125th New York Infantry Regiment

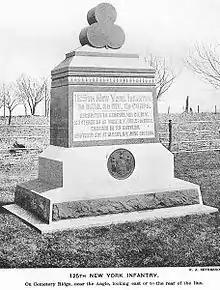
Monument to the 125th New York Volunteer Infantry Regiment at Gettysburg, Pennsylvania. The cloverleaf on top of the monument was the insignia of II Corps, 3rd Division.

During its various campaigns and battles the 125th New York sustained a loss of 15 officers and 112 enlisted men, killed or mortally wounded; 1 officer and 112 enlisted men who died of disease, accidents, or in Confederate prisons; total deaths, 240, out of a total enrollment of 1,248. Of the 113 who died of disease, 58 died in the hands of the enemy. The total of killed and wounded in all its battles amounted to 464.